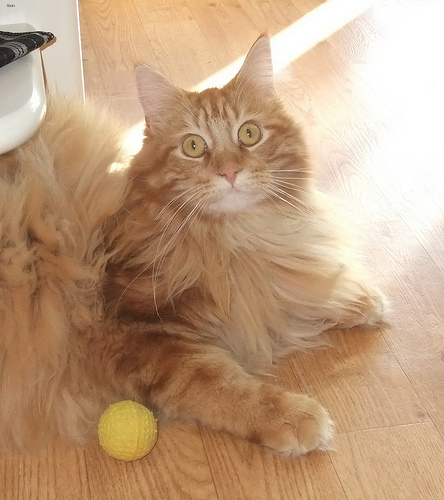
Breed: maine coon